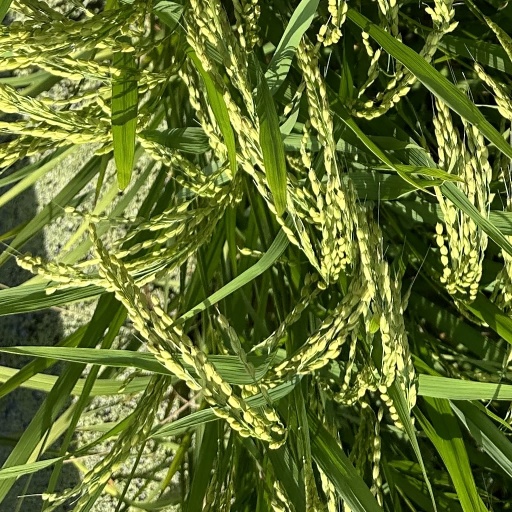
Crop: rice